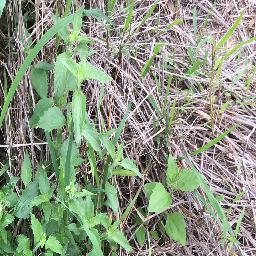
Label: siam_weed